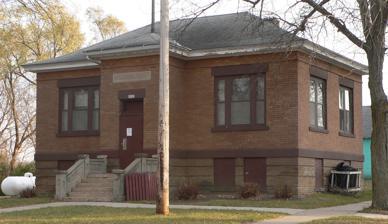
Building: Lake Andes Carnegie Library
Country: United States of America
Year built: 1911
United States historic place Lake Andes Carnegie Library U.S. National Register of Historic Places Library in 2011 Location 500 Main St., Lake Andes, South Dakota Coordinates 43°09′21″N 98°32′19″W / 43.15590°N 98.53865°W / 43.15590; -98.53865 Area less than one acre Built 1911 Architectural style Prairie School NRHP reference No. 00000598 Added to NRHP June 2, 2000 The Lake Andes Carnegie Library , in Lake Andes, South Dakota in Charles Mix County, South Dakota , is a Carnegie library which was built in 1911.  It was listed on the National Register of Historic Places in 2000. The library is Prairie School in design, while the Charles Mix County Courthouse , also in Lake Andes, is the only Prairie School-style courthouse in the state. The library was deemed significant "for its association with the Carnegie Library grants in South Dakota" and also for its simplified Prairie style, a style that was only 3% of the overall styles used for Carnegie Libraries." There were 25 Carnegie libraries built in South Dakota. The Carnegie corporation gifted the Lake Andes library with $5000 toward the construction and foundation of the library. In 2017, Lake Andes librarian Mary Jo Parker was named South Dakota New Librarian of the Year, due to her work increasing children's programming at the library. In 2022, it remains the public library of the town. The library has received grants from a number of organizations, including the South Dakota State Library, and the Bill and Melinda Gates Foundation. References